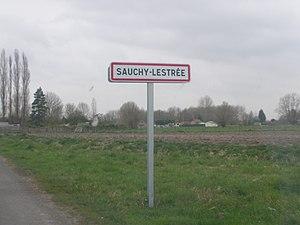
Panneau d'entrée de la commune de Sauchy-Lestrée.
Sauchy-Lestrée est une commune française située dans le département du Pas-de-Calais en région Hauts-de-France.